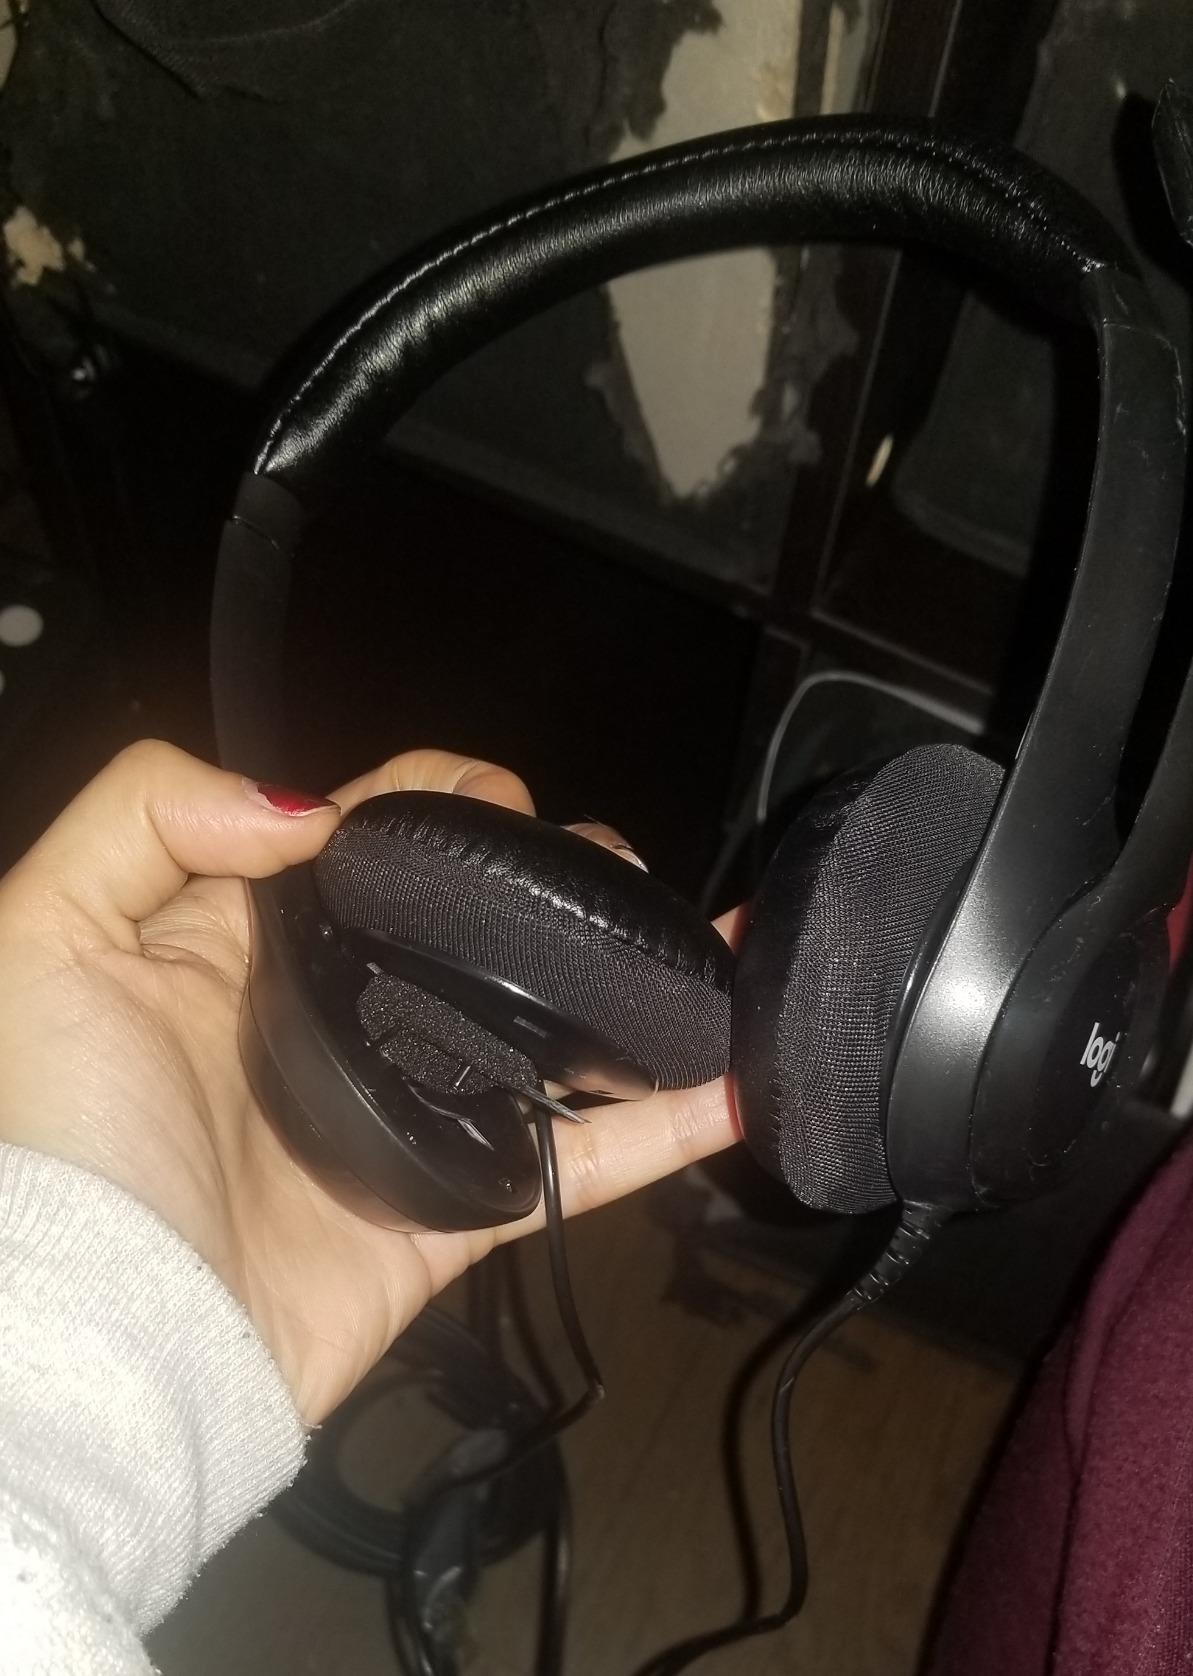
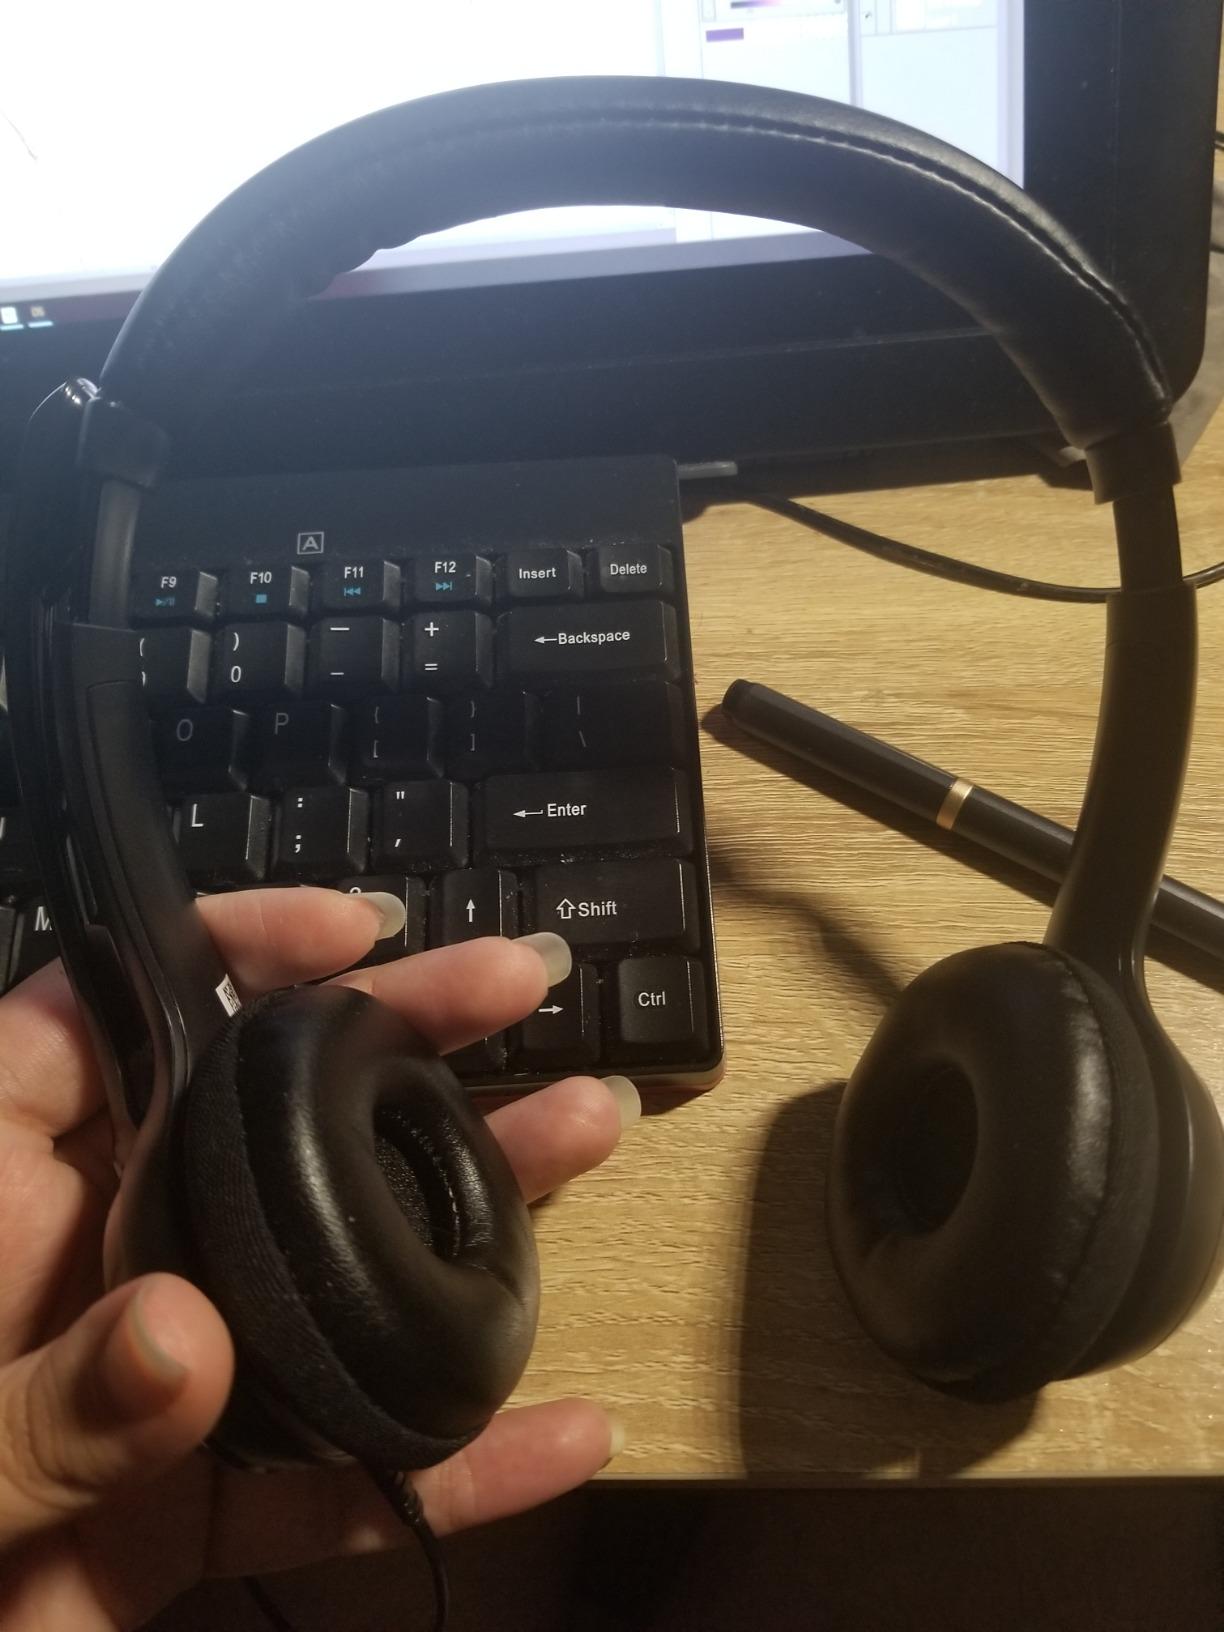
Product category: headphones
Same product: yes